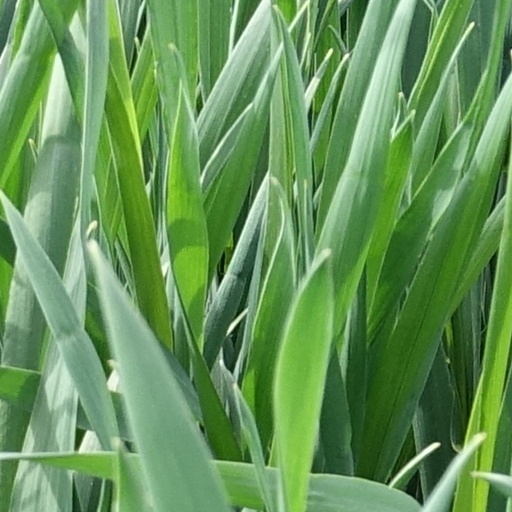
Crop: wheat